Dujiaping station

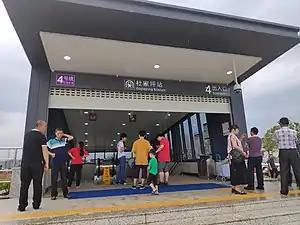
No. 4 Entrance of Dujiaping Station.

Dujiaping station is a subway station in Changsha, Hunan, China, operated by the Changsha subway operator Changsha Metro.